Eric Barwell

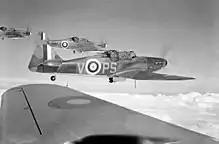
Boulton Paul Defiants of No. 264 Squadron in flight

In July, Barwell was posted away to No. 125 Squadron as a flight lieutenant. This was a newly formed night fighter unit at Colerne and equipped with Defiants before shifting to Fairwood Common where it became operational in late September. Tasked with the aerial defence of South Wales and Bristol, it was largely unsuccessful in this role. By the end of the year Barwell was leading the unit as an acting squadron leader. It began to receive the Bristol Beaufighter heavy fighter in February 1942 but at the same time, the rank to lead the squadron was upgraded to wing commander. As a result of this, Barwell had to relinquish command and stepped down to lead one of its flights.